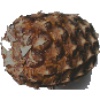
Label: pineapple